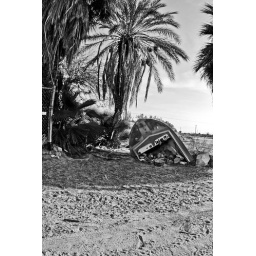
people apparently drive boats on sand around here